Orhan Ak

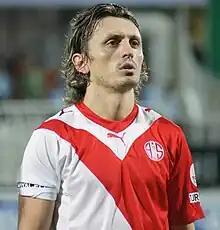
Ak with Antalyaspor

Orhan Ak (born 29 September 1979) is a Turkish football manager and former professional player who played as a left back or a central defender.